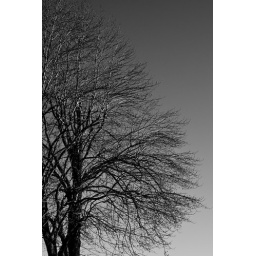
ISO 100 1/400 at f/7.1. some random tree i found near my house